Answer in natural language. Considering the relative positions, is blue color bed (marked C) above or below Window (marked B)? Choose between the following options: below or above
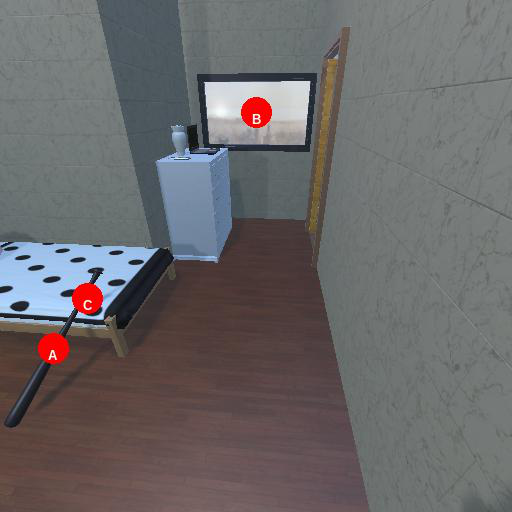
<answer>below</answer>